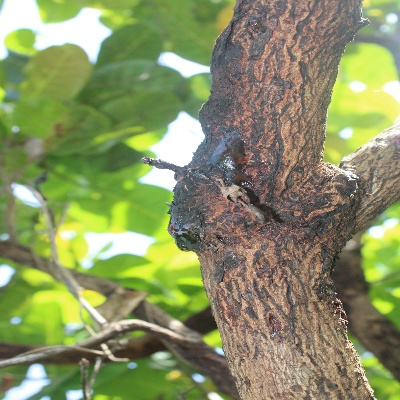
Crop: Cashew
Condition: gumosis